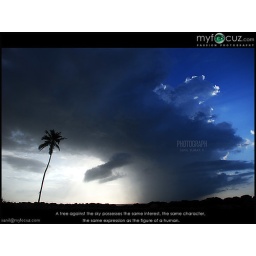
A tree against the sky possesses the same interest, the same character, the same expression as the figure of a human.